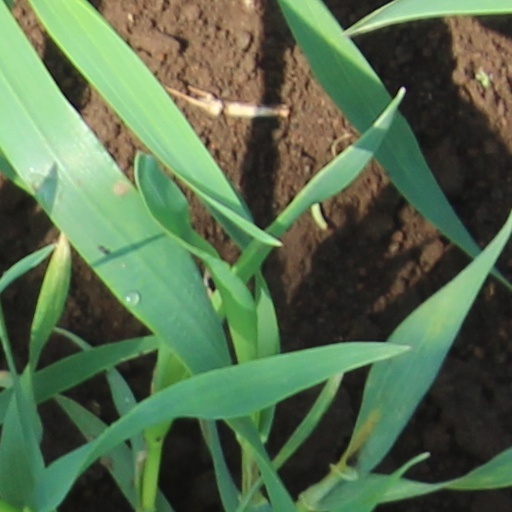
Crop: wheat